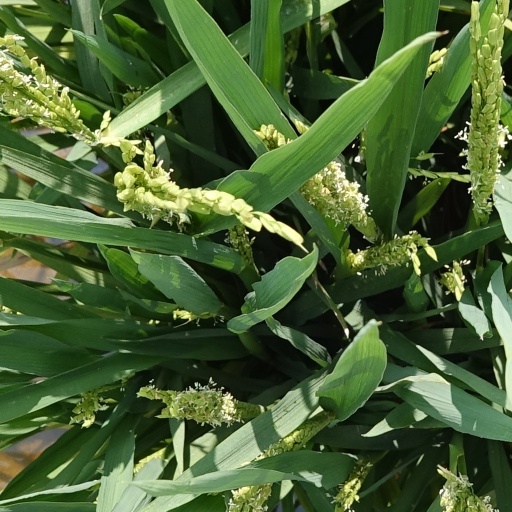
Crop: rice